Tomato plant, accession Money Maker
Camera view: tilt-top (135 deg); turntable rotation: 240 degrees
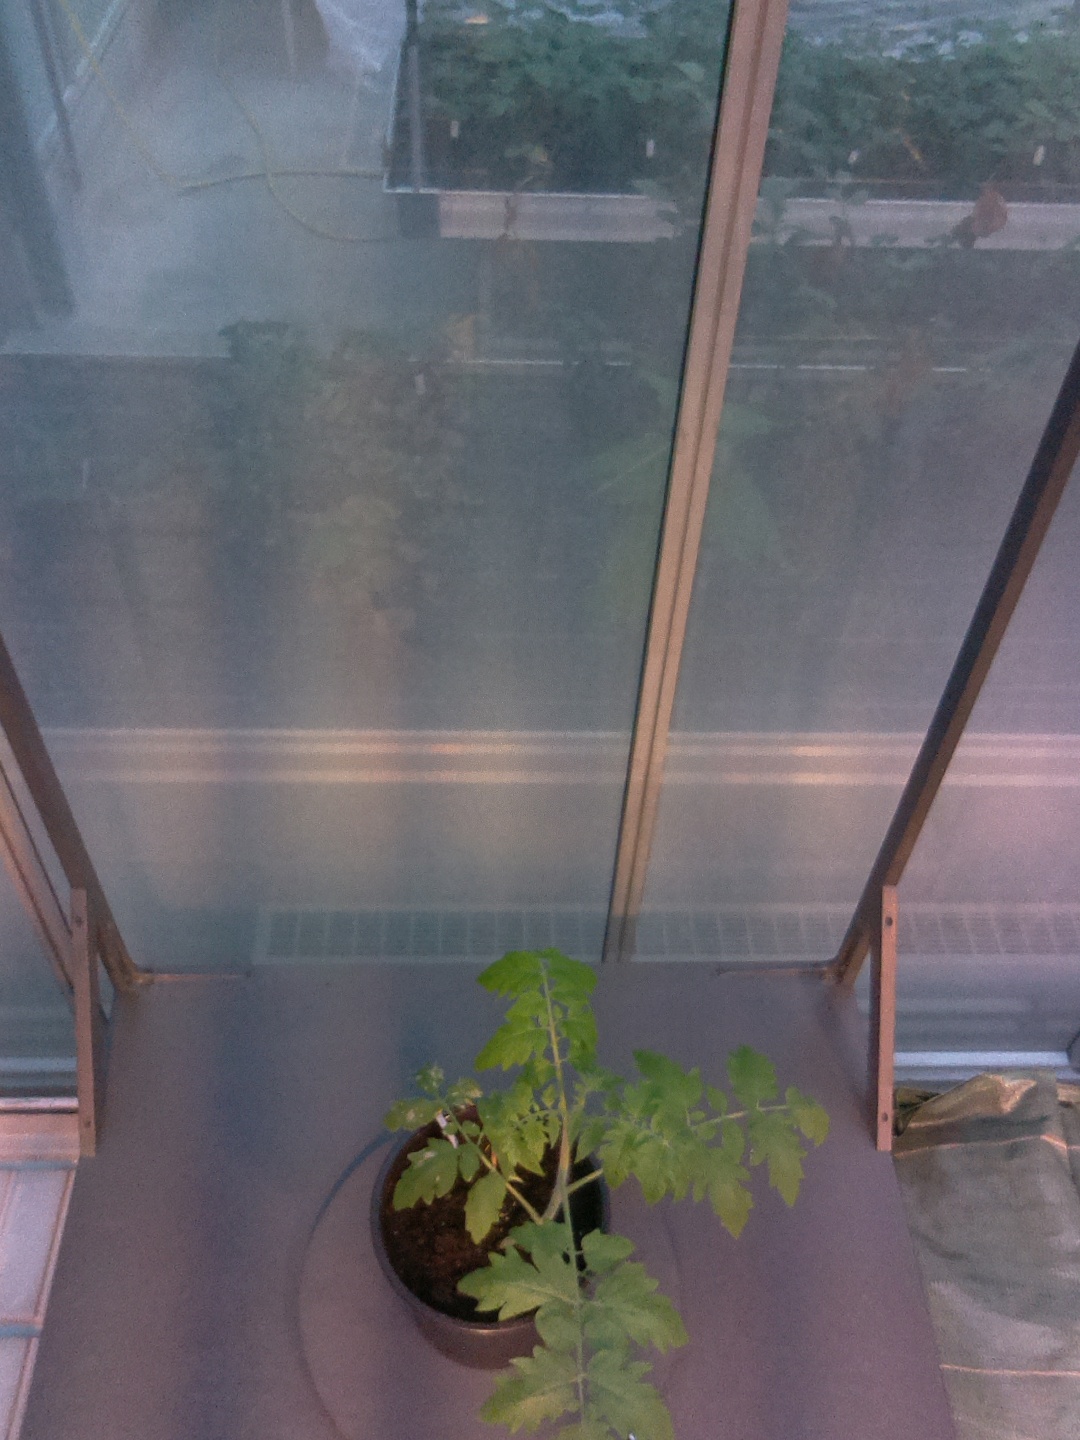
BBCH growth stage 14: 8 of true leaves visible